Harpy

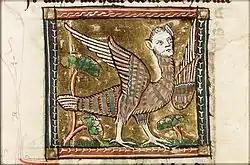
A medieval depiction of a harpy as a bird-woman.

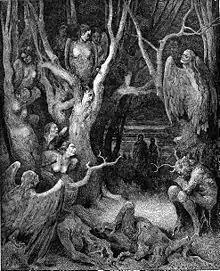
Harpies in the infernal wood, from "Inferno" XIII, by Gustave Doré, 1861.

The most celebrated story in which the harpies play a part is that of King Phineus of Thrace, who was given the gift of prophecy by Zeus. Angry that Phineus gave away the god's secret plan, Zeus punished him by blinding him and putting him on an island with a buffet of food which he could never eat because the harpies always arrived to steal the food out of his hands before he could satisfy his hunger. Later writers add that they either devoured the food themselves, or that they dirtied it by dropping upon it some stinking substance, so as to render it unfit to be eaten.